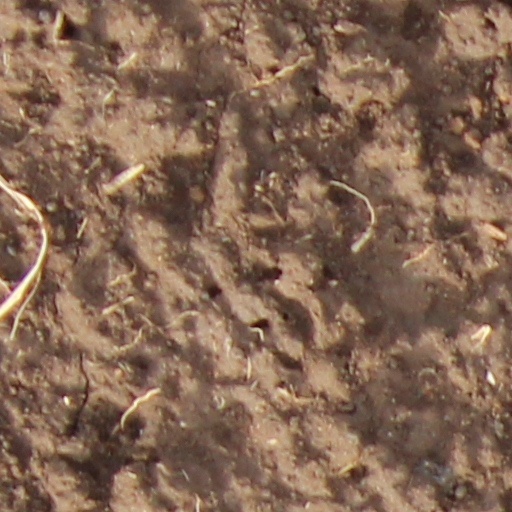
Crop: wheat